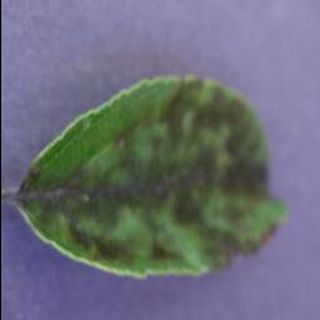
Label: apple_apple_scab